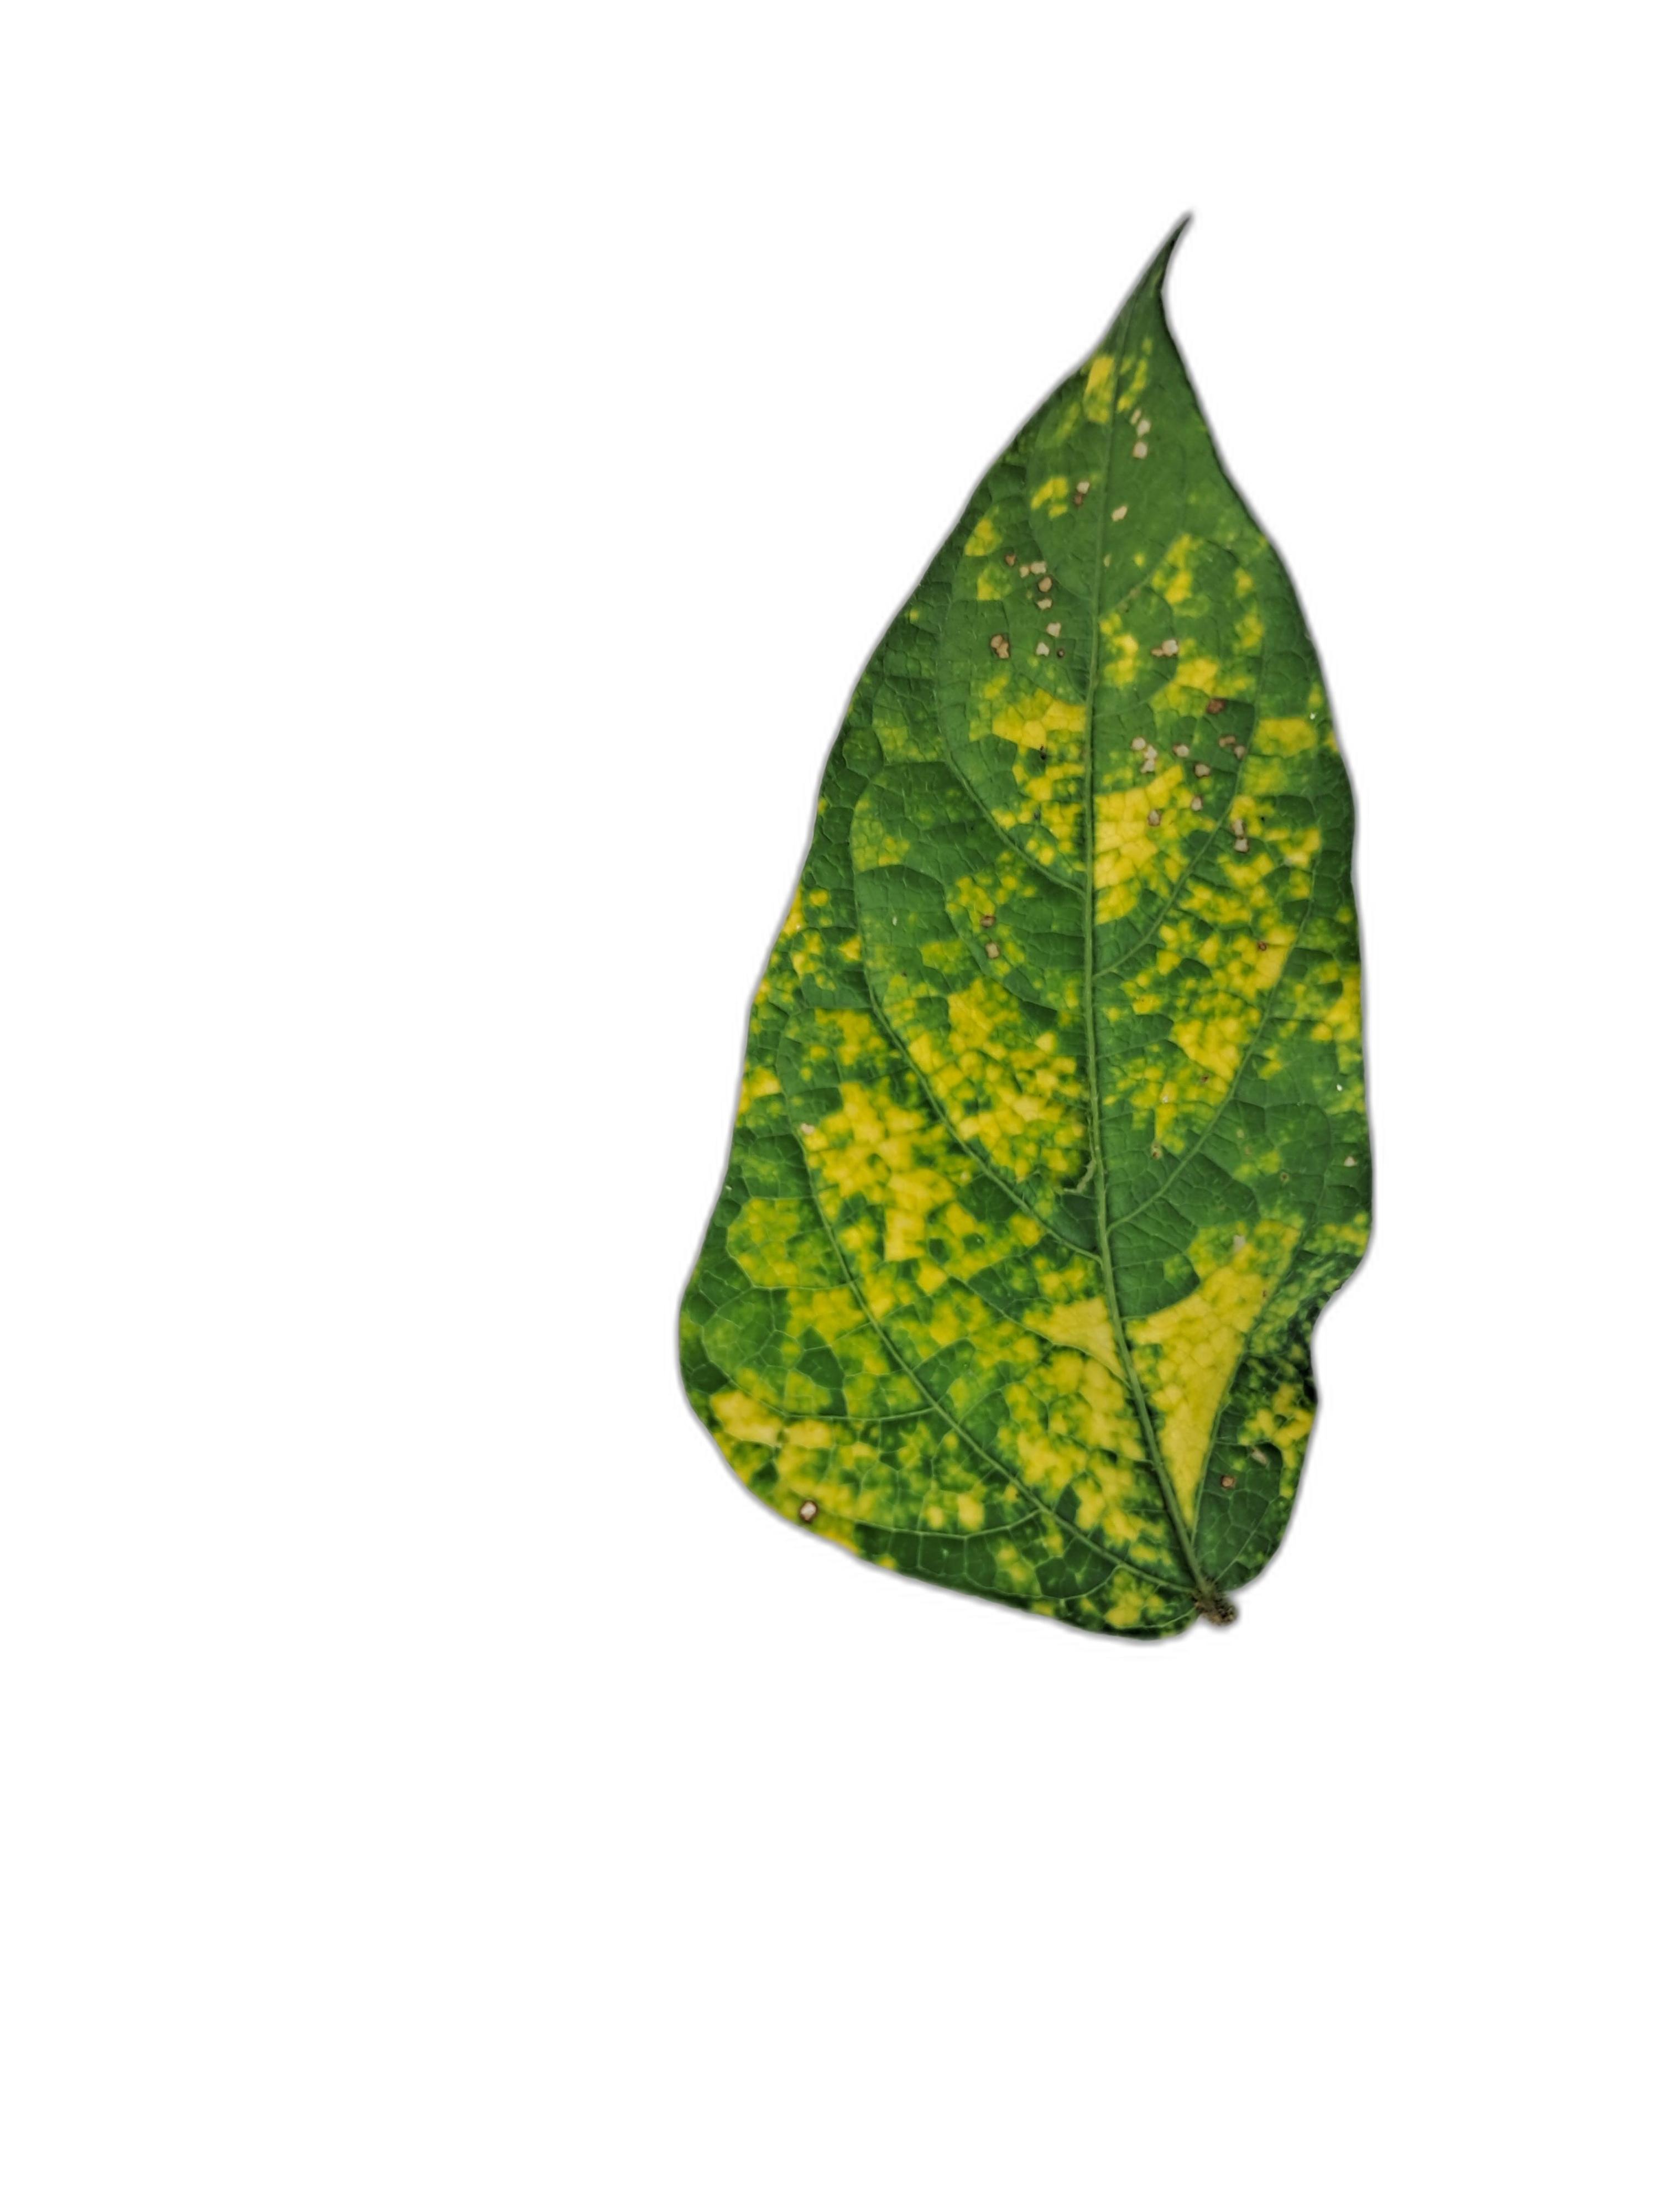
Label: Yellow Mosaic